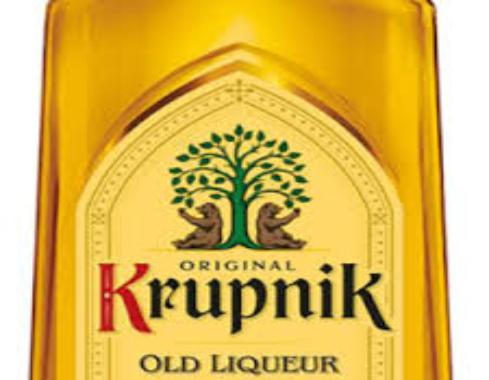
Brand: Krupnik
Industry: Food